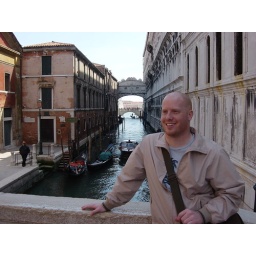
Our accidental visit to Venizia (they moved our car to another train in the middle of the night as we slept).